Kathleen K. Gilmore

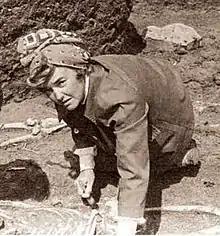
1968 excavation at the San Francisco Mission in east-central Texas

Kathleen K. Gilmore (November 12, 1914 – March 18, 2010) was an American archaeologist and specialist on Spanish colonial archaeology. She was the first archaeologist to prove the location of Fort St. Louis, established by the French explorer, René-Robert Cavelier, Sieur de La Salle. She received the J. C. Harrington Award of Society for Historical Archaeology in 1995, the first woman ever honored by the society.